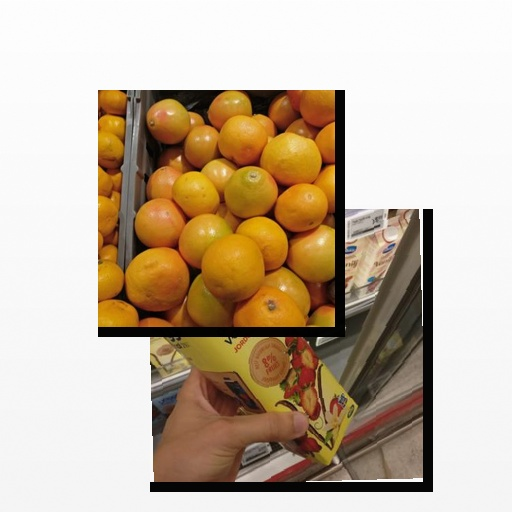
Food items: red_grapefruit, strawberry_yoghurt